Esther Koplowitz, 7th Marchioness of Casa Peñalver

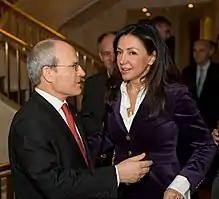
Koplowitz in 2008

Esther María Koplowitz y Romero de Juseu, 7th Marchioness of Casa Peñalver is a Spanish businesswoman and philanthropist.